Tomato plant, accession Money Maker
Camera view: bottom (45 deg); turntable rotation: 300 degrees
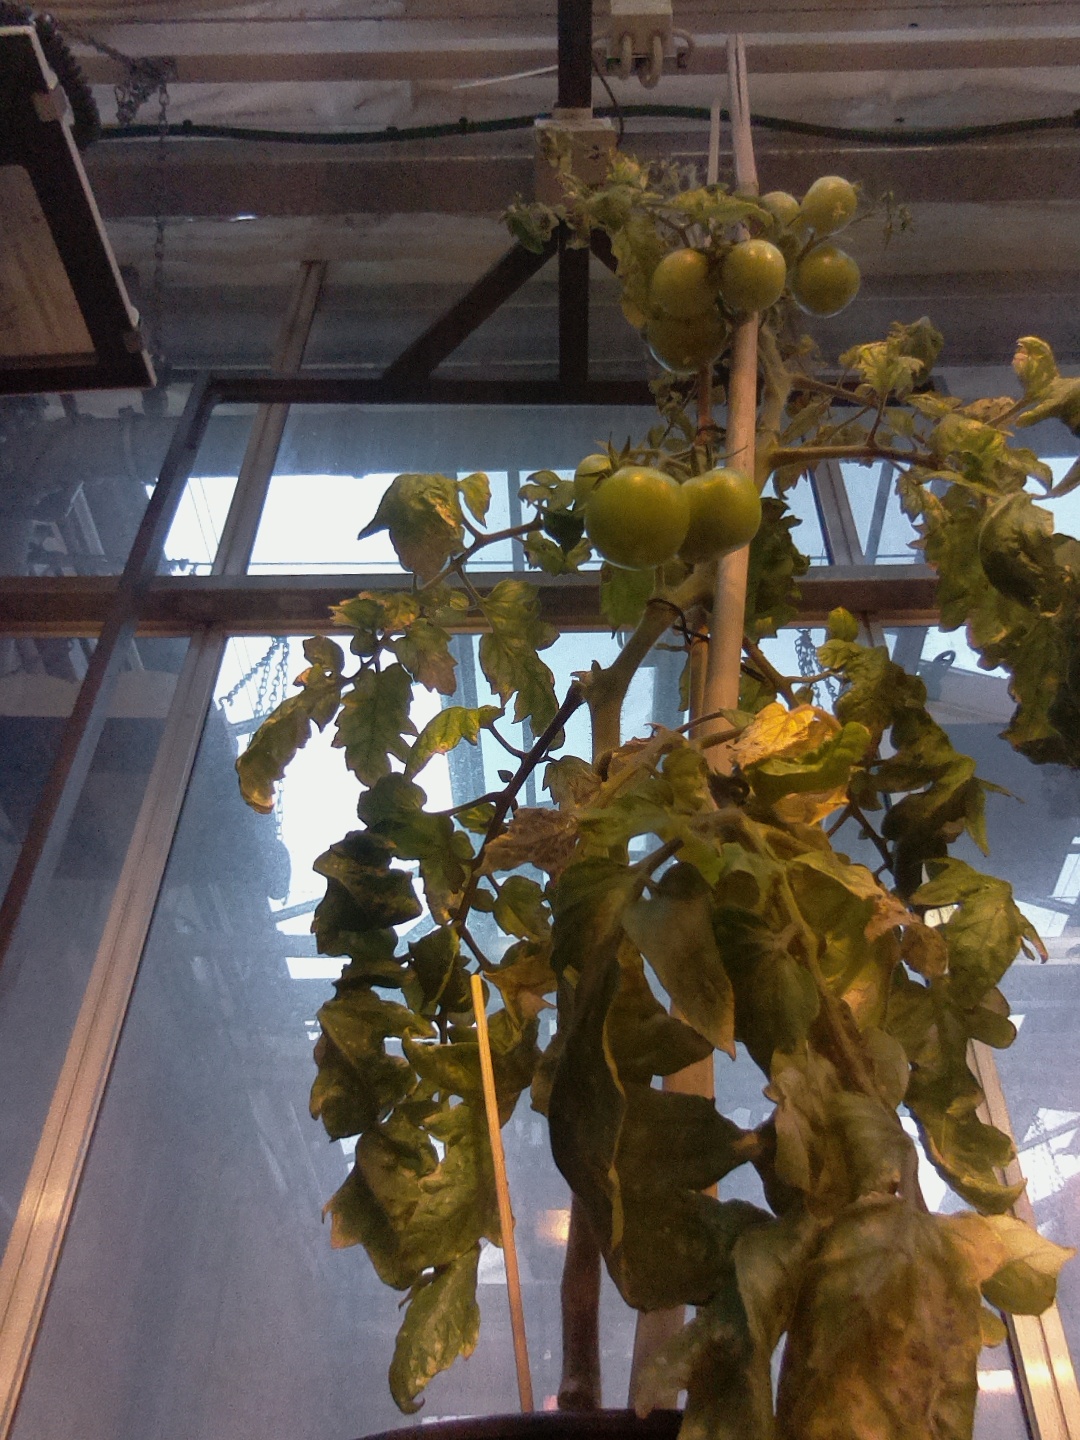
BBCH growth stage 79: 90% -100% of final fruit size